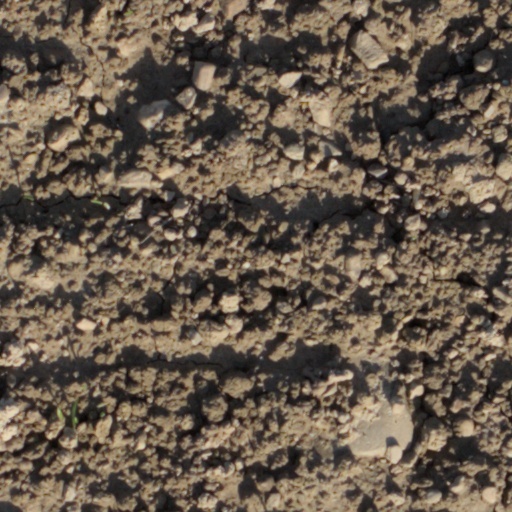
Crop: wheat